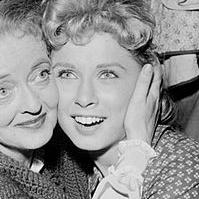
Age: 21